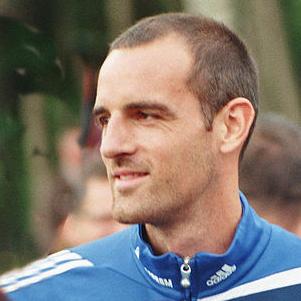
Age: 29